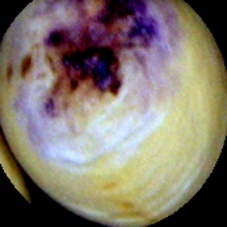
Label: Spotted